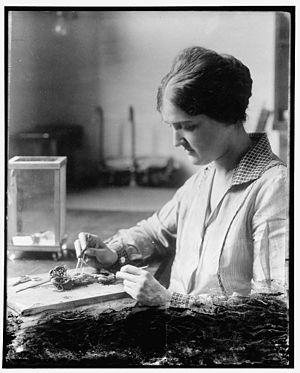
Eloise Blaine Cram est une zoologiste et parasitologiste américaine, spécialiste des nématodes.